Tenley Campus

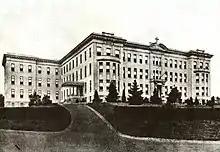
Immaculata Seminary, with 1921 dormitory addition visible, from Nebraska Avenue, circa 1929

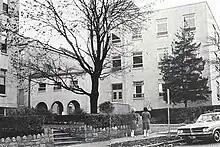
Two Immaculata students walking outside Loretta Hall on Yuma Street, circa 1965. Immaculata Hall and its chapel can be seen on the left.

On December 8, 1955, the day of the Feast of the Immaculate Conception, Amleto Cicognani, Apostolic Delegate to the United States laid the cornerstones for three new buildings at Immaculata: Marian, Loretta, and Regina Halls.